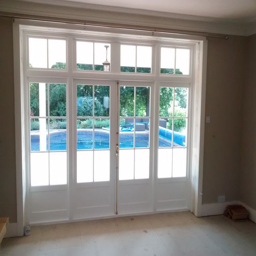
door set with side and top lights .